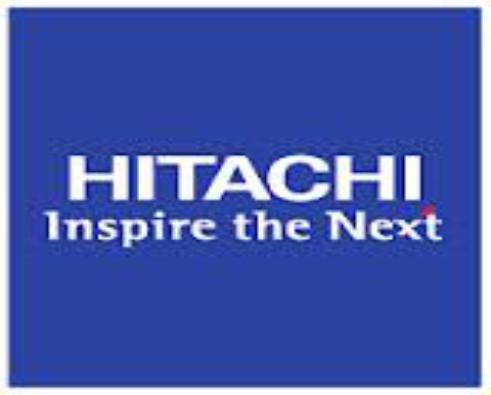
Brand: Hitachi
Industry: Leisure